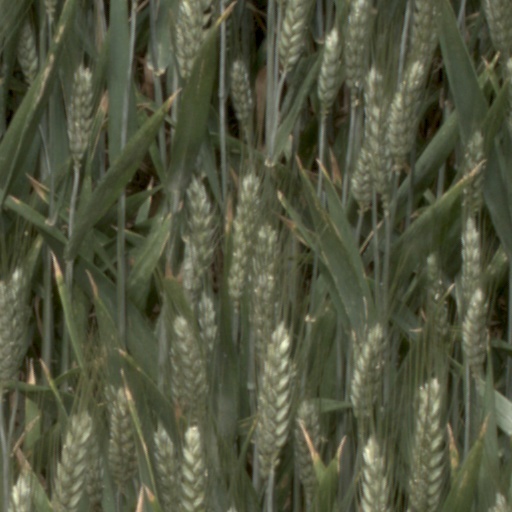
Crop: wheat